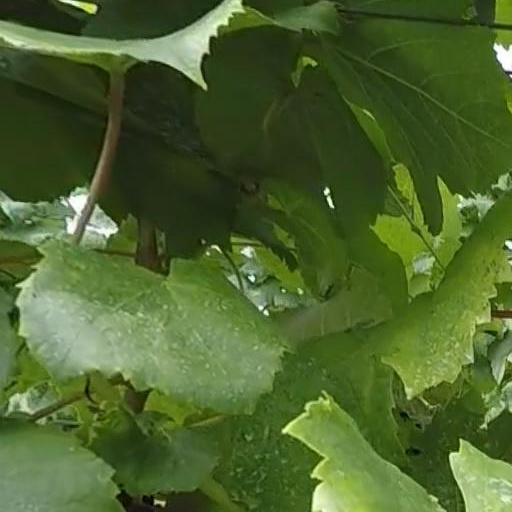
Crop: grape